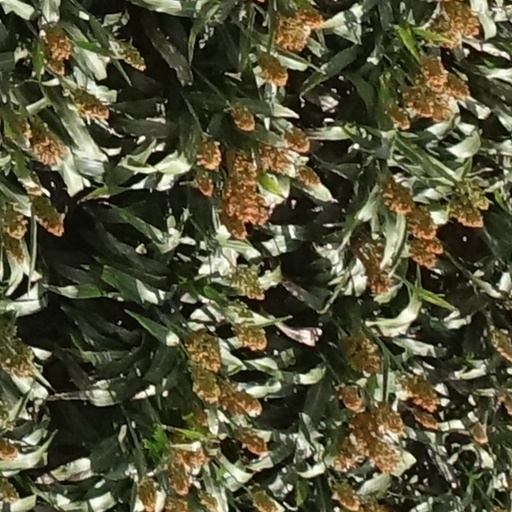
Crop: sorghum